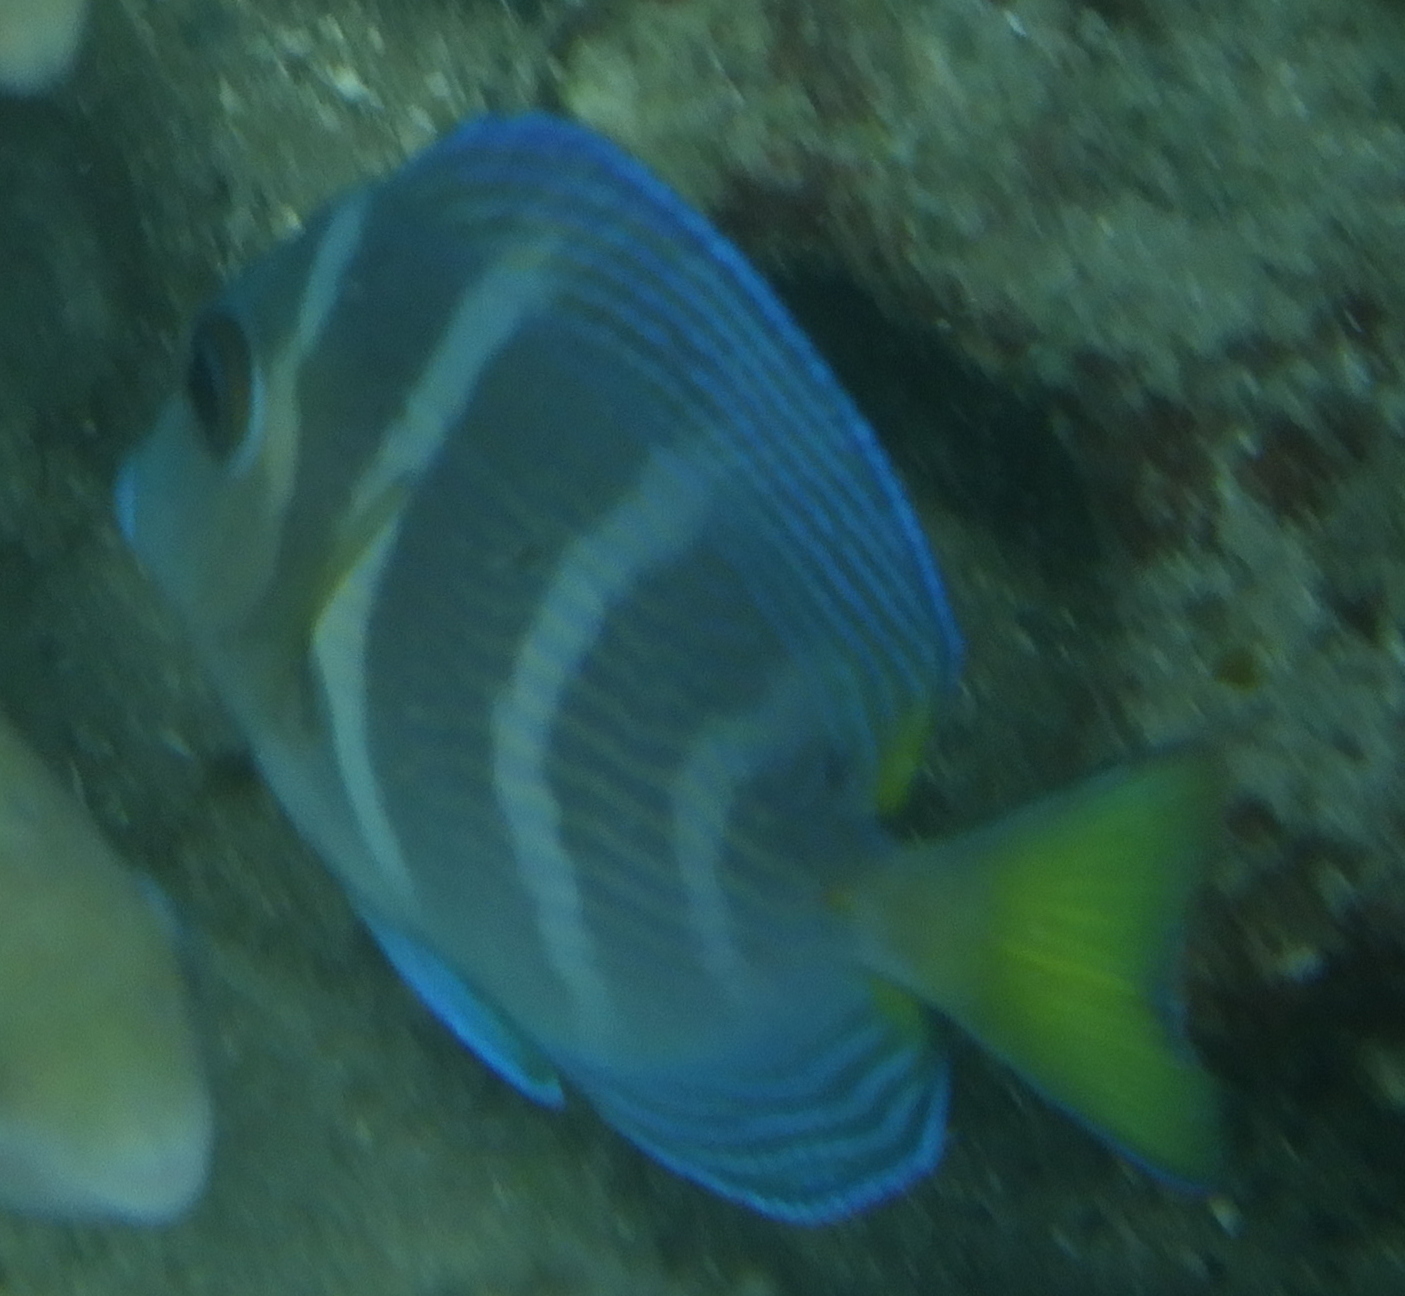
Acanthurus coeruleus (Atlantic Blue Tang)